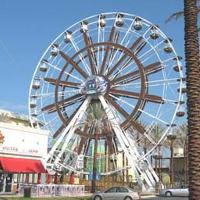
Weather: sun or clear